Dawn Robinson

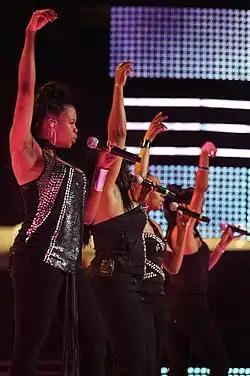
Robinson on the left, performing with En Vogue during their reunion tour, 2009

In April 2008, Robinson started touring and doing private events, performing songs she recorded with En Vogue and Lucy Pearl. Later in 2008, Robinson reunited with En Vogue and performed at the 2008 BET Awards along with Alicia Keys, SWV, and TLC. In 2009, Robinson joined En Vogue for their "20th Anniversary Tour". In 2010, all four members appeared on the cover of "Jet" magazine to promote their reunion tour.